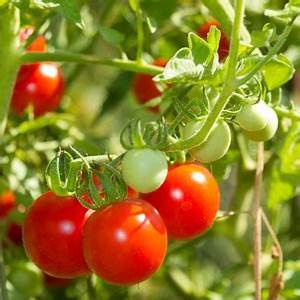
Label: tomato